William Burnes

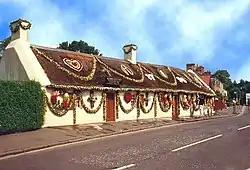
Burns Cottage, built by William Burnes at Alloway.

Burnes, a tall, shy, and reserved man, began building a two-roomed cottage on the nursery land at Alloway in 1757, and courted a girl at Alloway Mill, apparently composing a letter proposing marriage but tore it up upon meeting, at the age of 36, Agnes Broun at a Maybole Fair in 1756. Agnes was a lively 24-year-old, 11 years his junior, a vivacious red-head with brown eyes. On 15 December 1757, he married Agnes, a farmer's daughter who hailed from Craigenton, in Kirkoswald parish, South Ayrshire. They would remain together for 26 years, until his death.